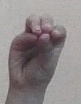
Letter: ha